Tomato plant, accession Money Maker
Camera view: tilt-top (135 deg); turntable rotation: 210 degrees
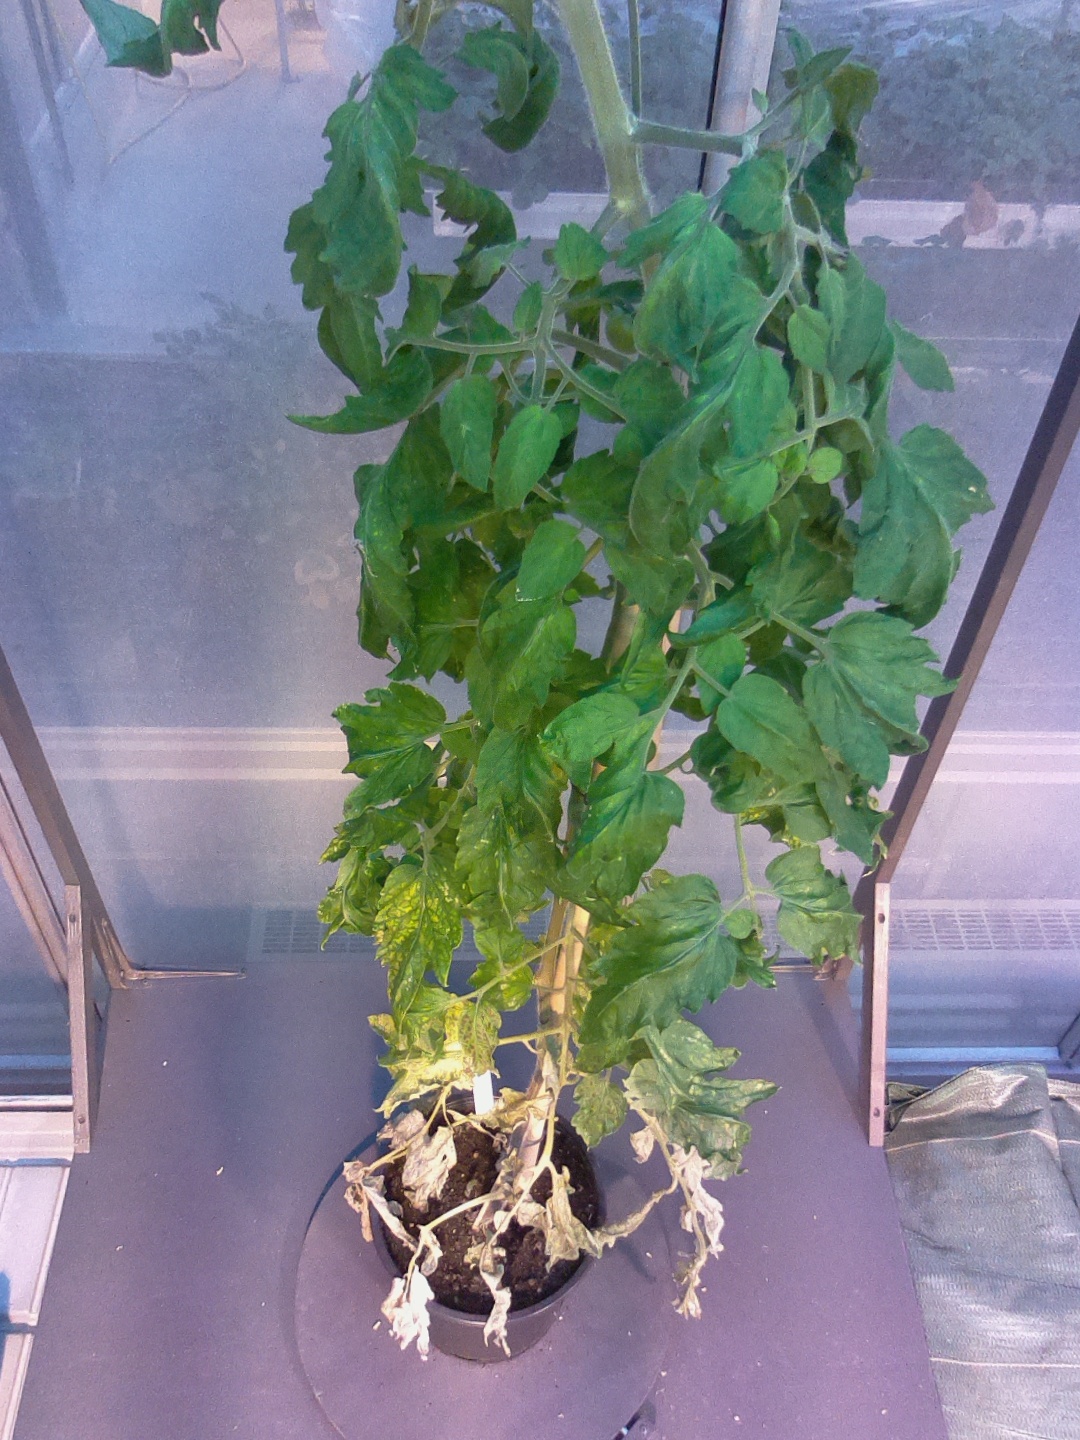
BBCH growth stage 72: 20%-30% of final fruit size